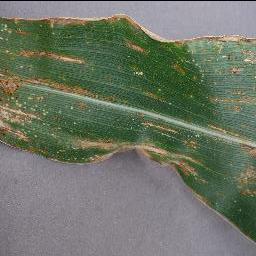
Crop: corn
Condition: (maize)_cercospora_spot_gray_spot